Abubakar Tafawa Balewa

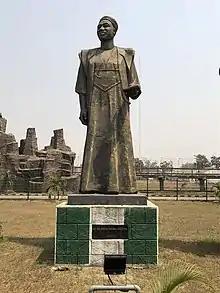
Statue of Tafawa Balewa in Owerri Imo State

In 1933, Balewa wrote "Shaihu Umar", a novella about a pious Muslim in response to a request by Rupert East, the head of the colonial Translation Bureau, to promote Hausa literature. "Shaihu Umar" was first published in 1934. An English translation by Mervyn Hiskett was published in 1967. Written in a prose homily structure, the protagonist, Shaihu Umar, recounts his events in his life's history. Events and themes in the novel deal with the trans-Saharan slave trade, familial relationships and Islamic themes of submission to the will of God. "Shaihu Umar" was staged as a play in the 1970s and filmed by Adamu Halilu in 1976.